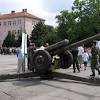
Label: D-30